Empire Ranch

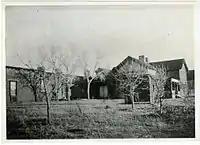
The Empire Ranch house, 1900.

In 1886, the ranch was incorporated as the Empire Land and Cattle Company, with California entrepreneur Carroll W. Gates buying half-interest in 1889. The Empire management searched out new markets in Kansas City and Los Angeles when the home market collapsed in the mid-1880s. Vail and Gates bought or leased additional grasslands in Texas, Oklahoma, Kansas, and California during drought years of the early nineties. While furthering his own business, Vail argued prominently for cattlemen's interests as a legislator, county supervisor, and president of the Livestock Ranchman's Association.